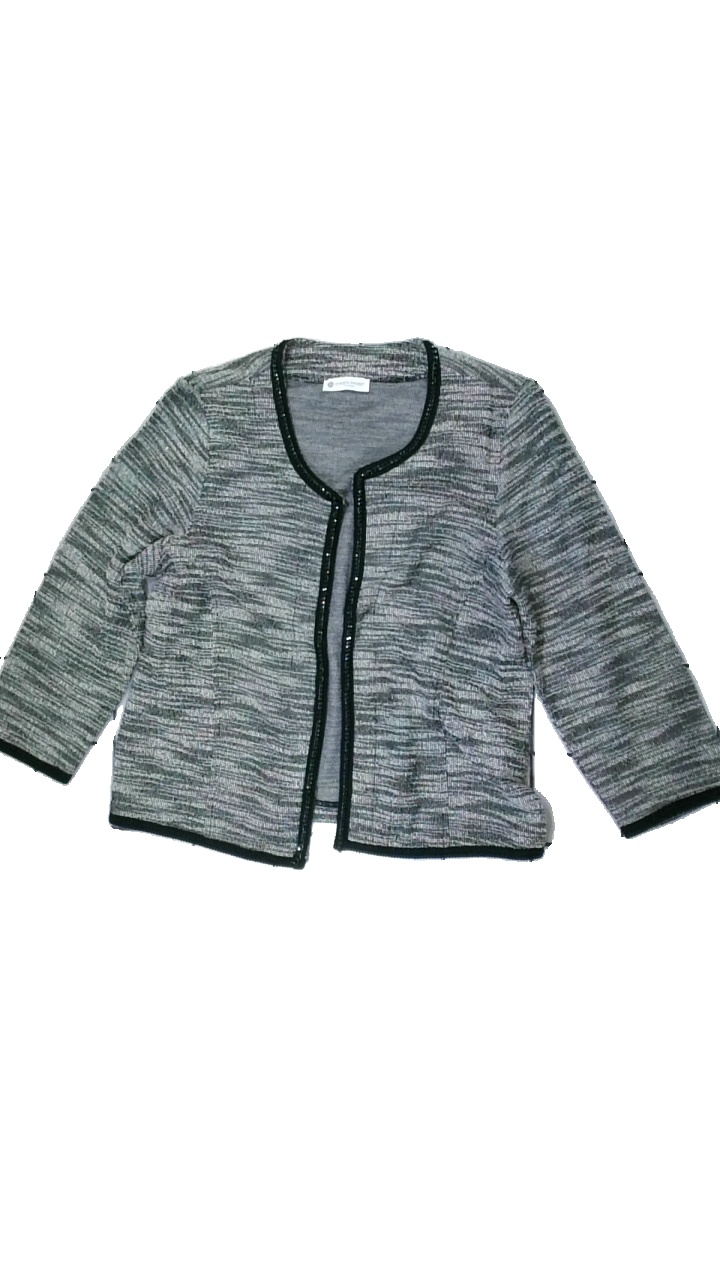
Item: Blouse (Ladies)
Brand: Missing
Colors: Black, White, Grey
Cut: Regular
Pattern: Other
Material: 60% polyester, 30% cotton, 10% viscose
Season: All
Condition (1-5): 3
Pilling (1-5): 3
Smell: Minor
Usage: Export
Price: <50